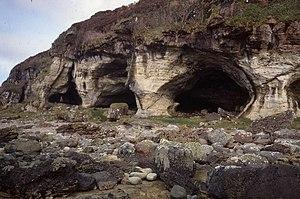
L'Île Noire est le septième album de la série de bande dessinée Les Aventures de Tintin, créée par le dessinateur belge Hergé. À l'origine publié en feuilleton dans Le Petit Vingtième, supplément de l'hebdomadaire Le Vingtième Siècle, du 15 avril 1937 au 16 juin 1938, l'album paraît en novembre 1938 aux éditions Casterman. L'album est colorisé en 1943, avant d'être refondu en 1966, donnant la version actuelle.
L'île d'Arran est la plus grande île du Firth of Clyde, en Écosse, et, avec une superficie de 432 km², la septième plus grande île écossaise. Arran fait partie de l'autorité unitaire du North Ayrshire et, d'après le recensement de 2011, sa population s'élève à 4 629 habitants. Bien qu'elle soit couramment associée aux Hébrides, avec lesquelles elle partage beaucoup de points communs sur les plans physique et culturel, ces dernières sont localisées au nord et à l'ouest de la péninsule du Kintyre. Arran est montagneuse et a été décrite comme le paradis des géologues.